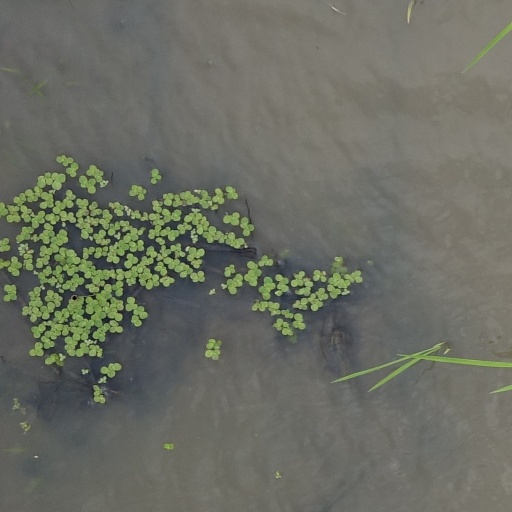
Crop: rice